Reed Opera House and McCornack Block Addition

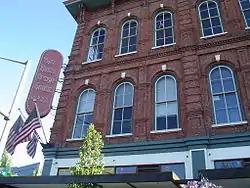
Reed Opera House

The Reed Opera House and McCornack Block Addition, more commonly known as The Reed Opera House or The Reed, is a historic building in downtown Salem, Oregon, United States. Since its grand opening on September 27, 1870, the Reed Opera House has served as a performing arts center and shopping mall. The Italianate brick structure was added to the National Register of Historic Places in 1978.